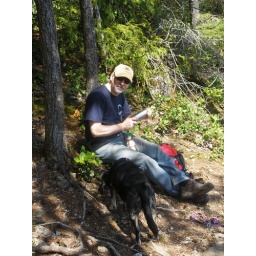
At top looking over Bunzen lake having lunch wih tmy dog Jewel.